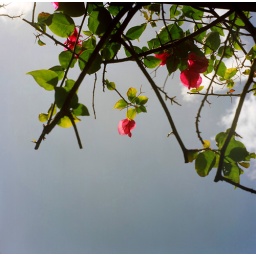
flower in the sky